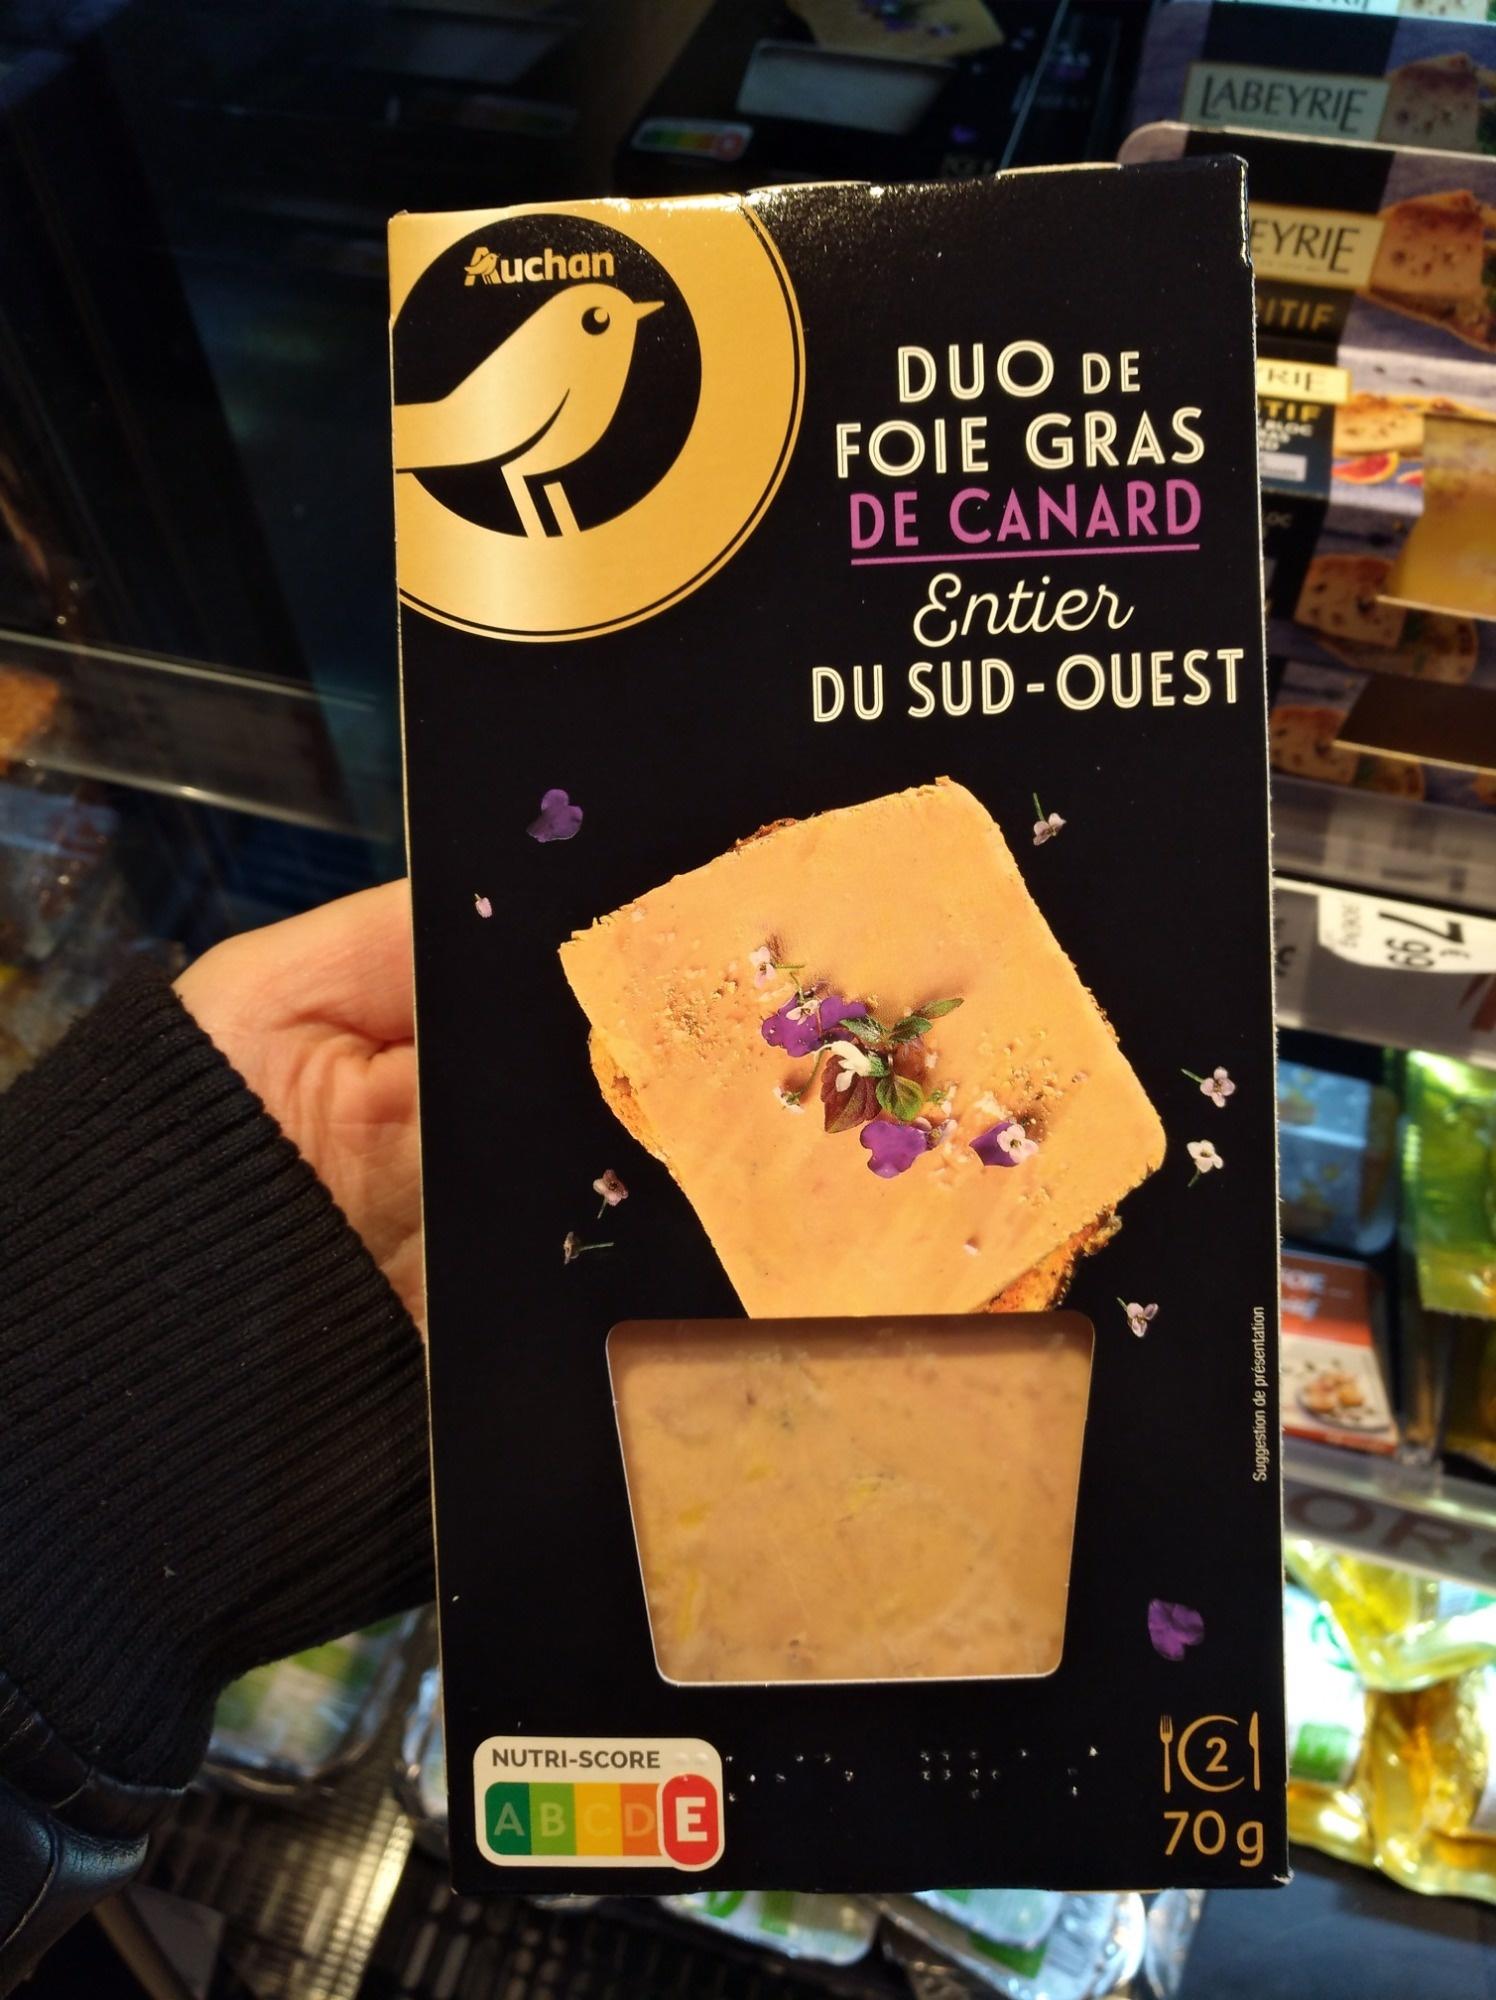
Nutri-Score label: nutriscore-e